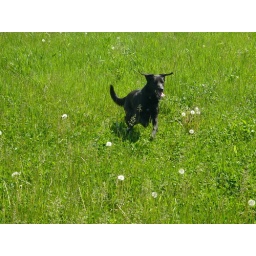
Frida is happy jumping in the green